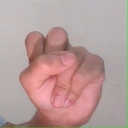
अक्षर: स